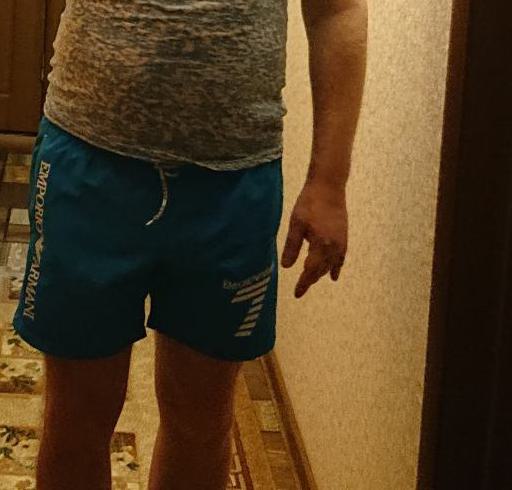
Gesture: no_gesture